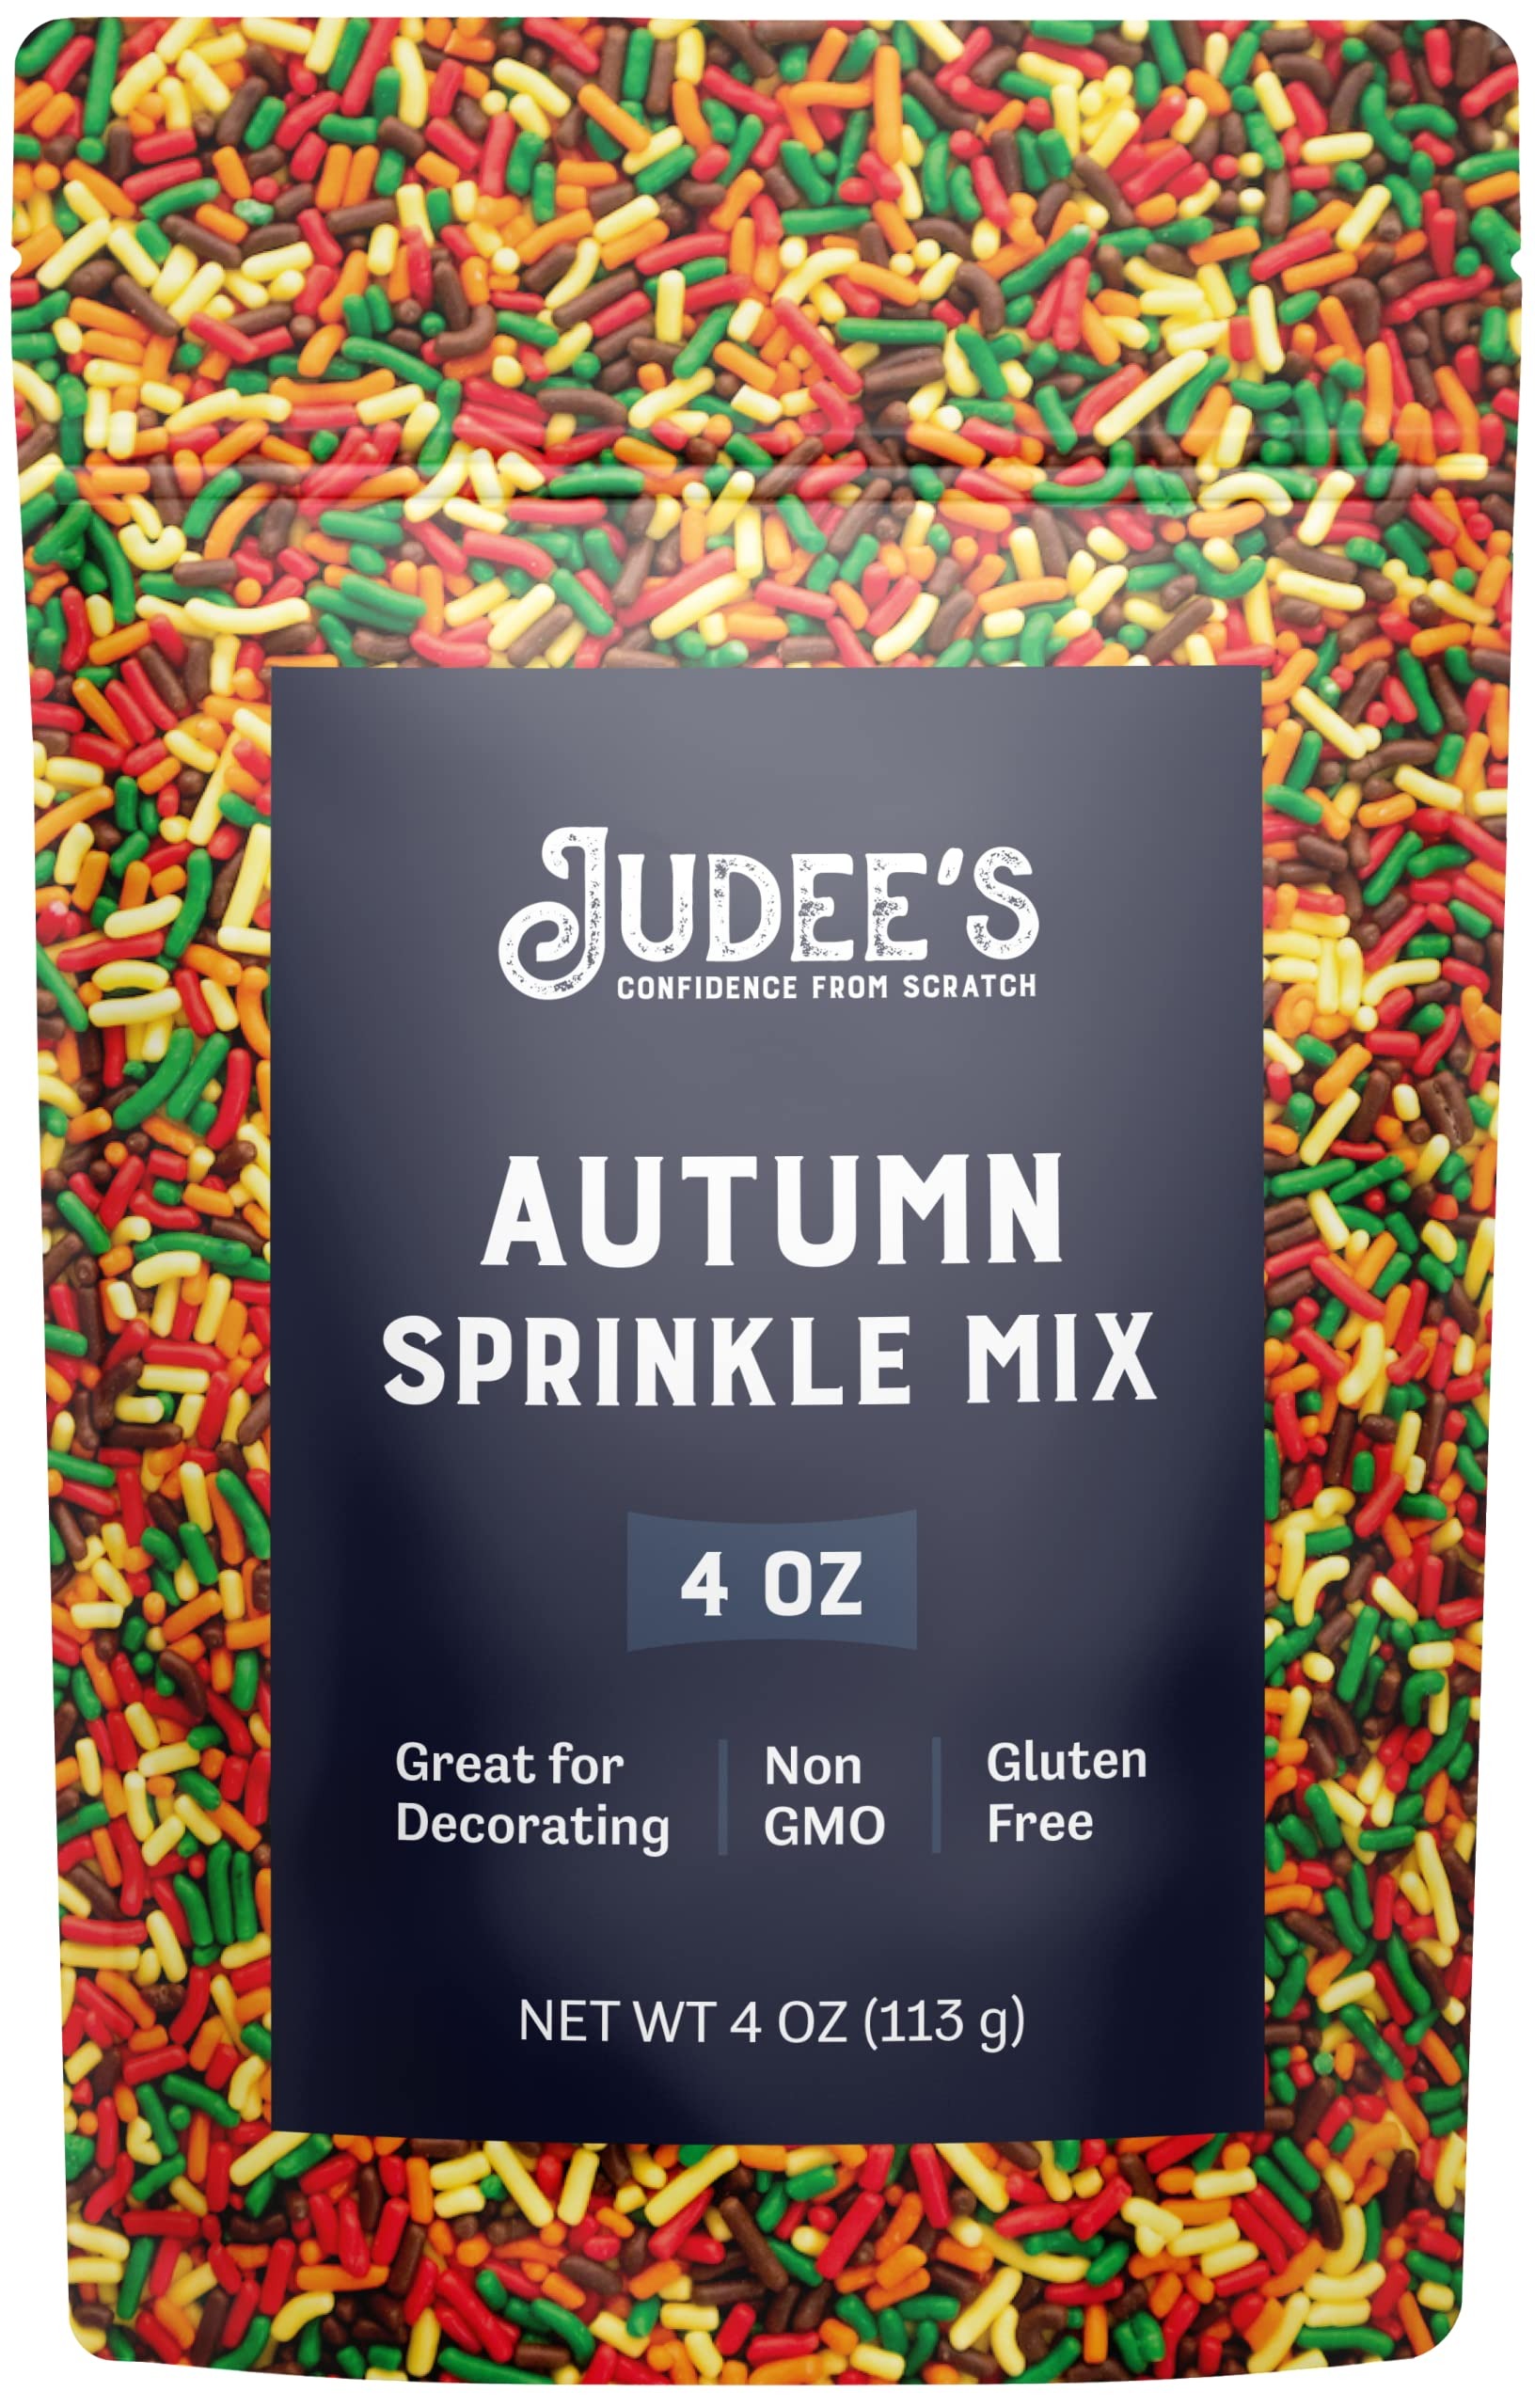
Item Name: Judee's Autumn Red Green Yellow Chocolate Orange Sprinkle Mix 4 oz - Gluten-Free and Nut-Free - Great for Cookie and Cake Decoration - Use for Baking and as Dessert and Ice Cream Toppings
Bullet Point 1: Perfect for Thanksgiving or in a fall decorating kit for desserts. Colorful and bright sprinkles that can be used for decorating cakes, cookies, and donuts.
Bullet Point 2: Use as cupcake decorations and add in an ice cream mix or with Halloween sprinkles
Bullet Point 3: Made in a dedicated gluten-free facility and shipped in a standup, resealable pouch to ensure freshness
Bullet Point 4: Ingredients: Sugar, Hydrogenated Palm Kernel Oil, Corn Starch, Sunflower Lecithin, FD&C Colors Yellow #6 Lake, Yellow #5 Lake, Red #40 Lake, Blue #1 Lake, Maltodextrin, Carnauba Wax, Vanillin, Cellulose Gum, Cocoa Powder, Natural & Artificial Flavor
Bullet Point 5: Since 2009, Judee’s has been dedicated to providing fresh, allergy-conscious ingredients, great for your recipes and even better for your family
Product Description: Top off your gluten free cupcakes with these colored and assorted bulk sprinkles that is perfect for fall themed parties. These edible sprinkles can be combined with edible glitter, gold edible pearls, and more as it is customizable to any dessert or birthday cake recipes. Great addition to your ice cream cake, cheesecake bites, and cookie frosting. Include these sprinkles with royal icing for making gingerbread houses and cupcakes for football or baseball game nights.
Value: 4.0
Unit: Ounce

Price: 11.99